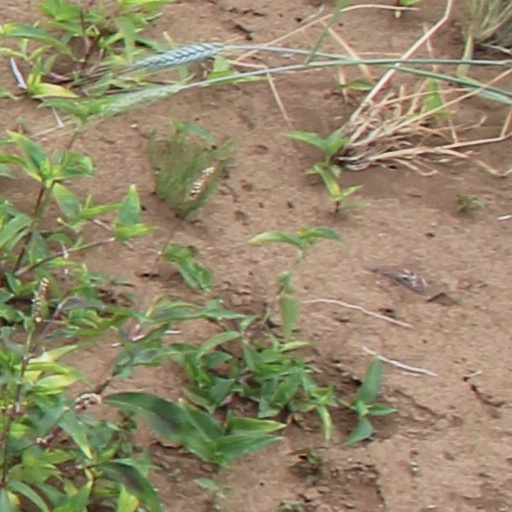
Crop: wheat